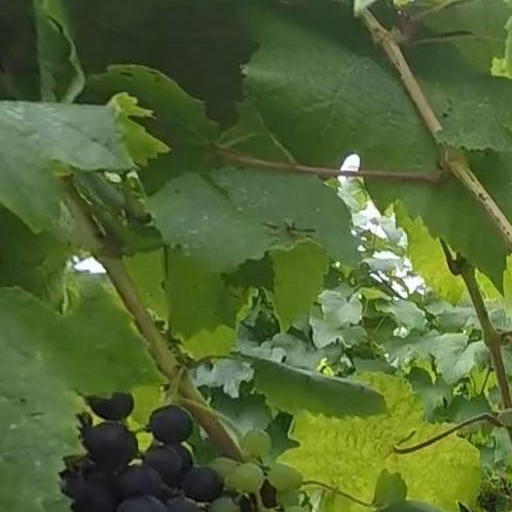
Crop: grape